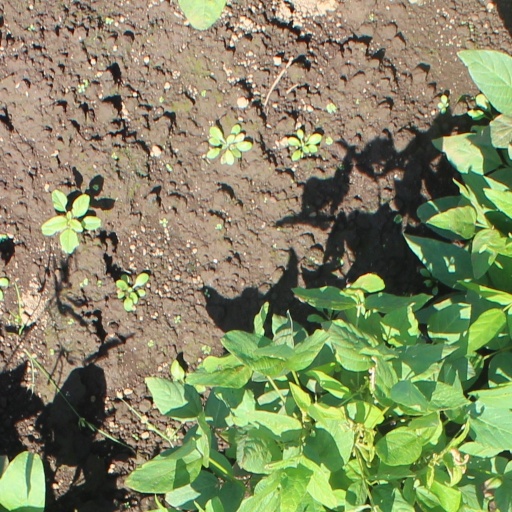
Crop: soybean